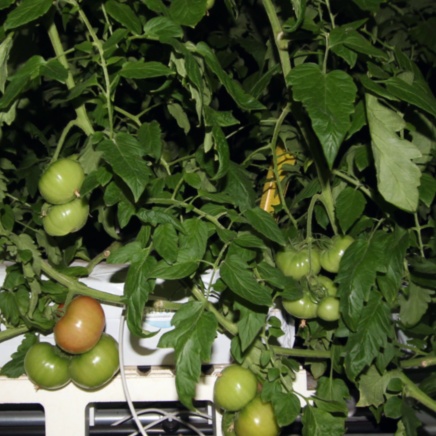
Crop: tomato